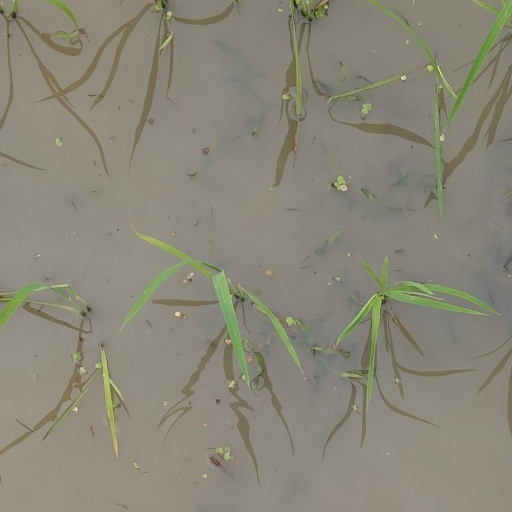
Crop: rice